Personal union of Poland and Saxony

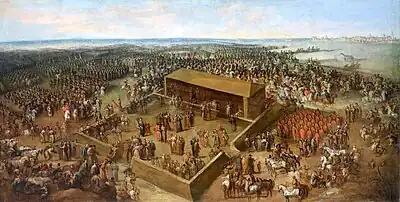
Coronation of Frederick Augustus I as Polish king (1790 painting)

One driving force behind the attainment of royal dignity was the desire for political sovereignty, which Elector Frederick Augustus I promised to give further weight in foreign policy. The long-lasting and consolidated dominance of the Habsburg dynasty in the empire encouraged the elector to avoid the threat of a loss of rank and power by increasing his rank in an area that did not belong to the empire. Another important motif were the question of rank and prestige, which at that time indicated the position of power and therefore had immediate political significance. All princes of this time followed the French model of Louis XIV, such as elaborate courtly ceremonies, lavish banquets with opera performances and ballets. The acquisition of the Polish royal crown therefore represented a question of prestige of the first order for Elector Frederick Augustus I. Because only with a royal crown could a German prince be accepted by the European powers as an equal.